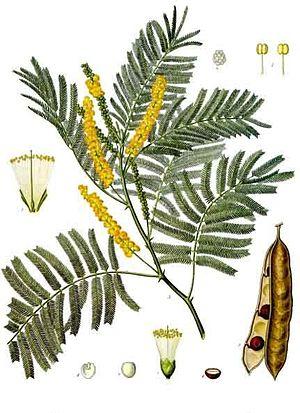
L'Acacia à cachou, encore appelé cachoutier, est une espèce d'arbres appartenant à la famille des Fabacées. Elle est originaire d'Asie.
Les cachous sont des sucs astringents de provenance diverse qui se retirent par décoction des fruits de l’Areca catechu L., du bois de l’Acacia catechu ou des feuilles du Nauclea Gambir Hunt. Ils doivent leurs propriétés aux tannins dont ils sont chargés, flavonoïdes antioxydants dont la catéchine à hauteur de 60 %, d'où l'utilisation en pharmacie, en teinture de cachou, et dans le tannage des filets de pêche et des voiles marines, à la couleur rouge brunâtre caractéristique.
Les Acacieae sont une tribu de plantes dicotylédones de la famille des Fabaceae, sous-famille des Mimosoideae, qui comprend cinq à sept genres.